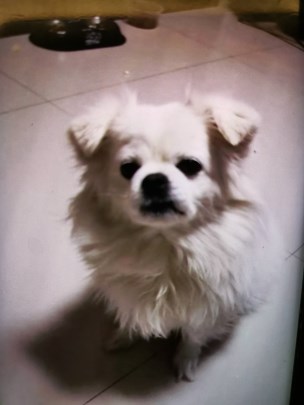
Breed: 480-n000125-Pekinese